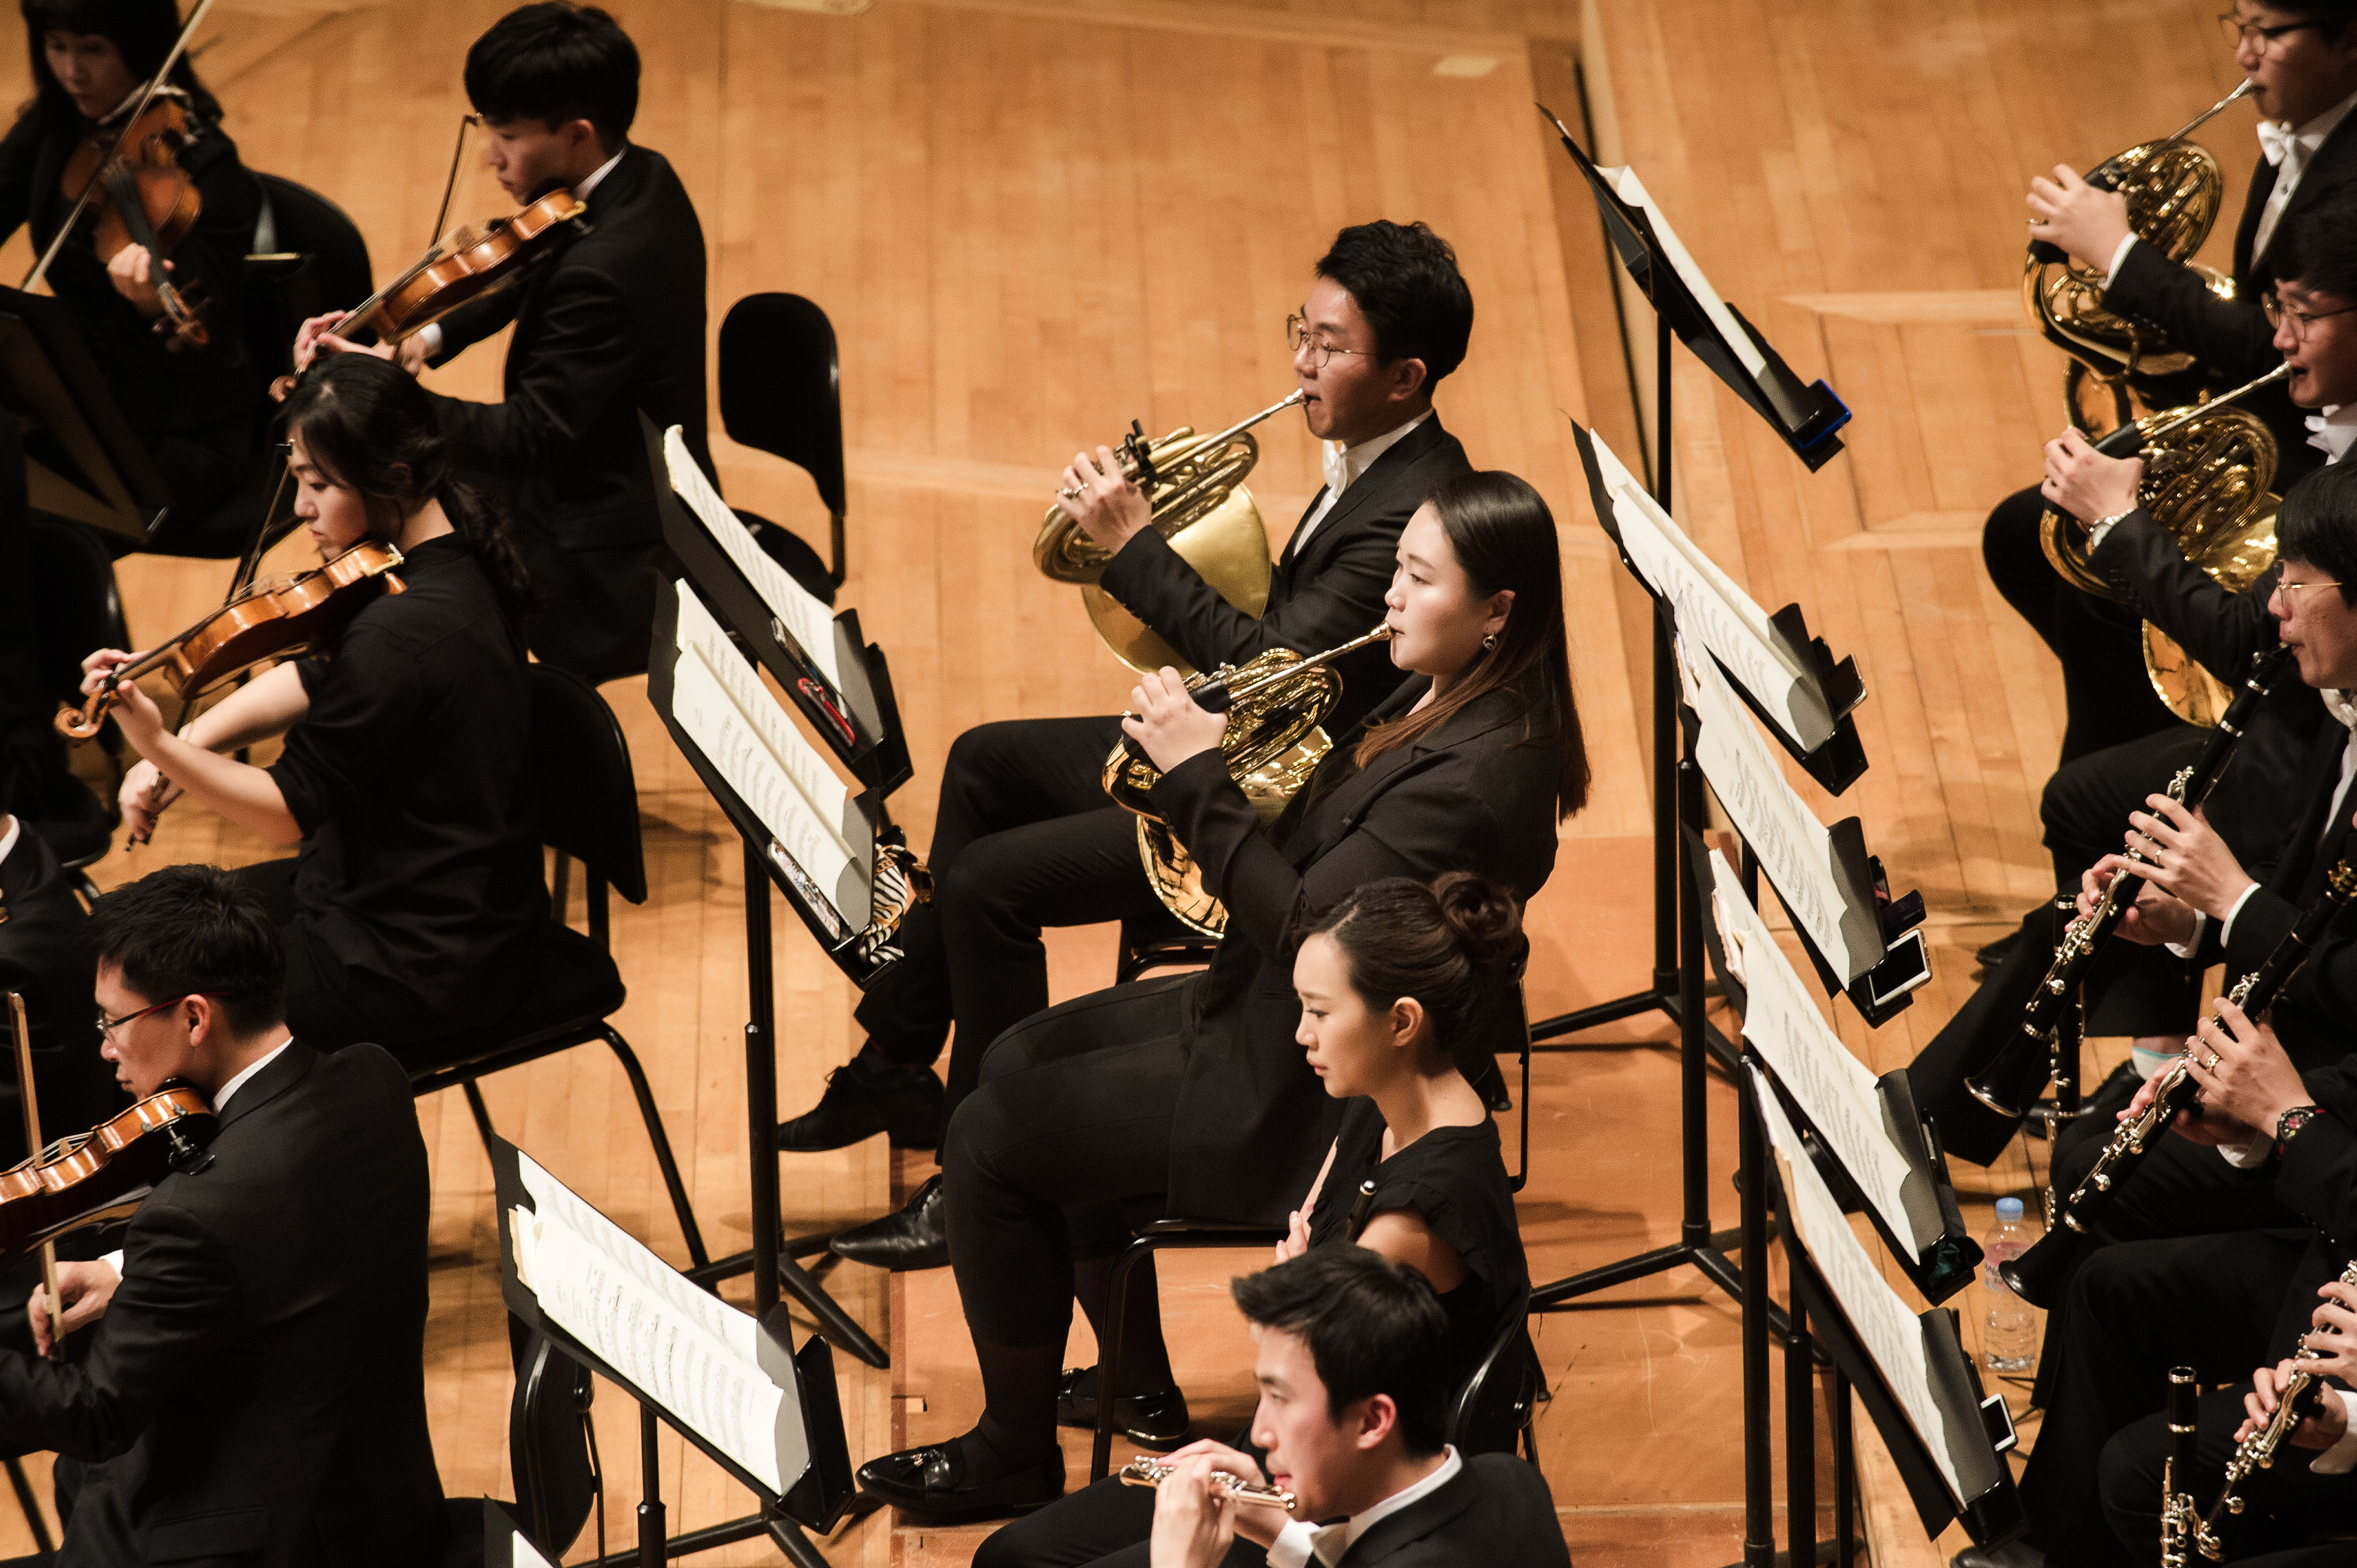
music, concert, horn, musician, performance art, orchestra, performance, singing, guitarist, entertainment, chorus, beethoven, performing arts, classical music, string instrument, social group, musical ensemble, musical theatre, seongnam arts center